Himalayan marmot

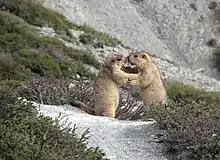
Himalayan marmots near Ganda La, Ladakh

The Himalayan marmot occurs in the Himalayas and Tibetan Plateau at altitudes of in northeastern Pakistan, northern India, Nepal, Bhutan and China. In India, it can be seen in high-altitude regions of Ladakh. In China, it has been recorded in Xinjiang, Qinghai, Gansu, Tibet, western Sichuan and Yunnan provinces. In the west its distribution reaches that of the long-tailed marmot ("M. caudata"), but the two are not known to hybridise. The Himalayan marmot lives in short grass steppes or alpine habitats, typically above the tree line but below the permanent snow limit.